SBS (Australian TV channel)

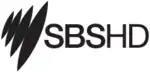
SBS HD Logo

SBS is required by charter to meet certain programming obligations. Although it has a strong focus on international news and current affairs, it also presents documentaries and educational programs, drama, comedy, films and sport. SBS devotes a significant part of its morning television schedule to news bulletins in languages other than English as well as showing many subtitled, foreign-language films. Its own news and current affairs aim to have a higher concentration on international affairs than the ABC or the commercial networks. It also shows many documentaries and current-affairs programs, while its sports coverage has a strong focus on international sports.